Kevin Borg

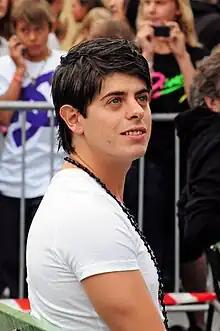
Kevin Borg in Sweden (2009)

Kevin James Borg (born 9 June 1986, in Floriana, Malta), is a Maltese pop singer who lives and works in Sweden. Borg rose to fame as the winner of the fifth series of the Swedish television singing competition "Idol" in 2008. He was the third male winner and the first in the show's history to be born outside of Sweden, having moved there exactly one year before he was declared winner.